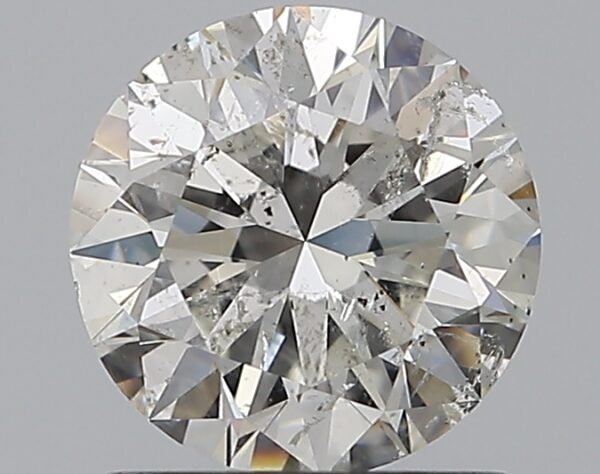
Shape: round
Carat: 1.01
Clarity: SI2
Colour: H
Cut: EX
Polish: EX
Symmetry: EX
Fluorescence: N
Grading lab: HRD
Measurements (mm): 6.38 x 6.42 x 3.98